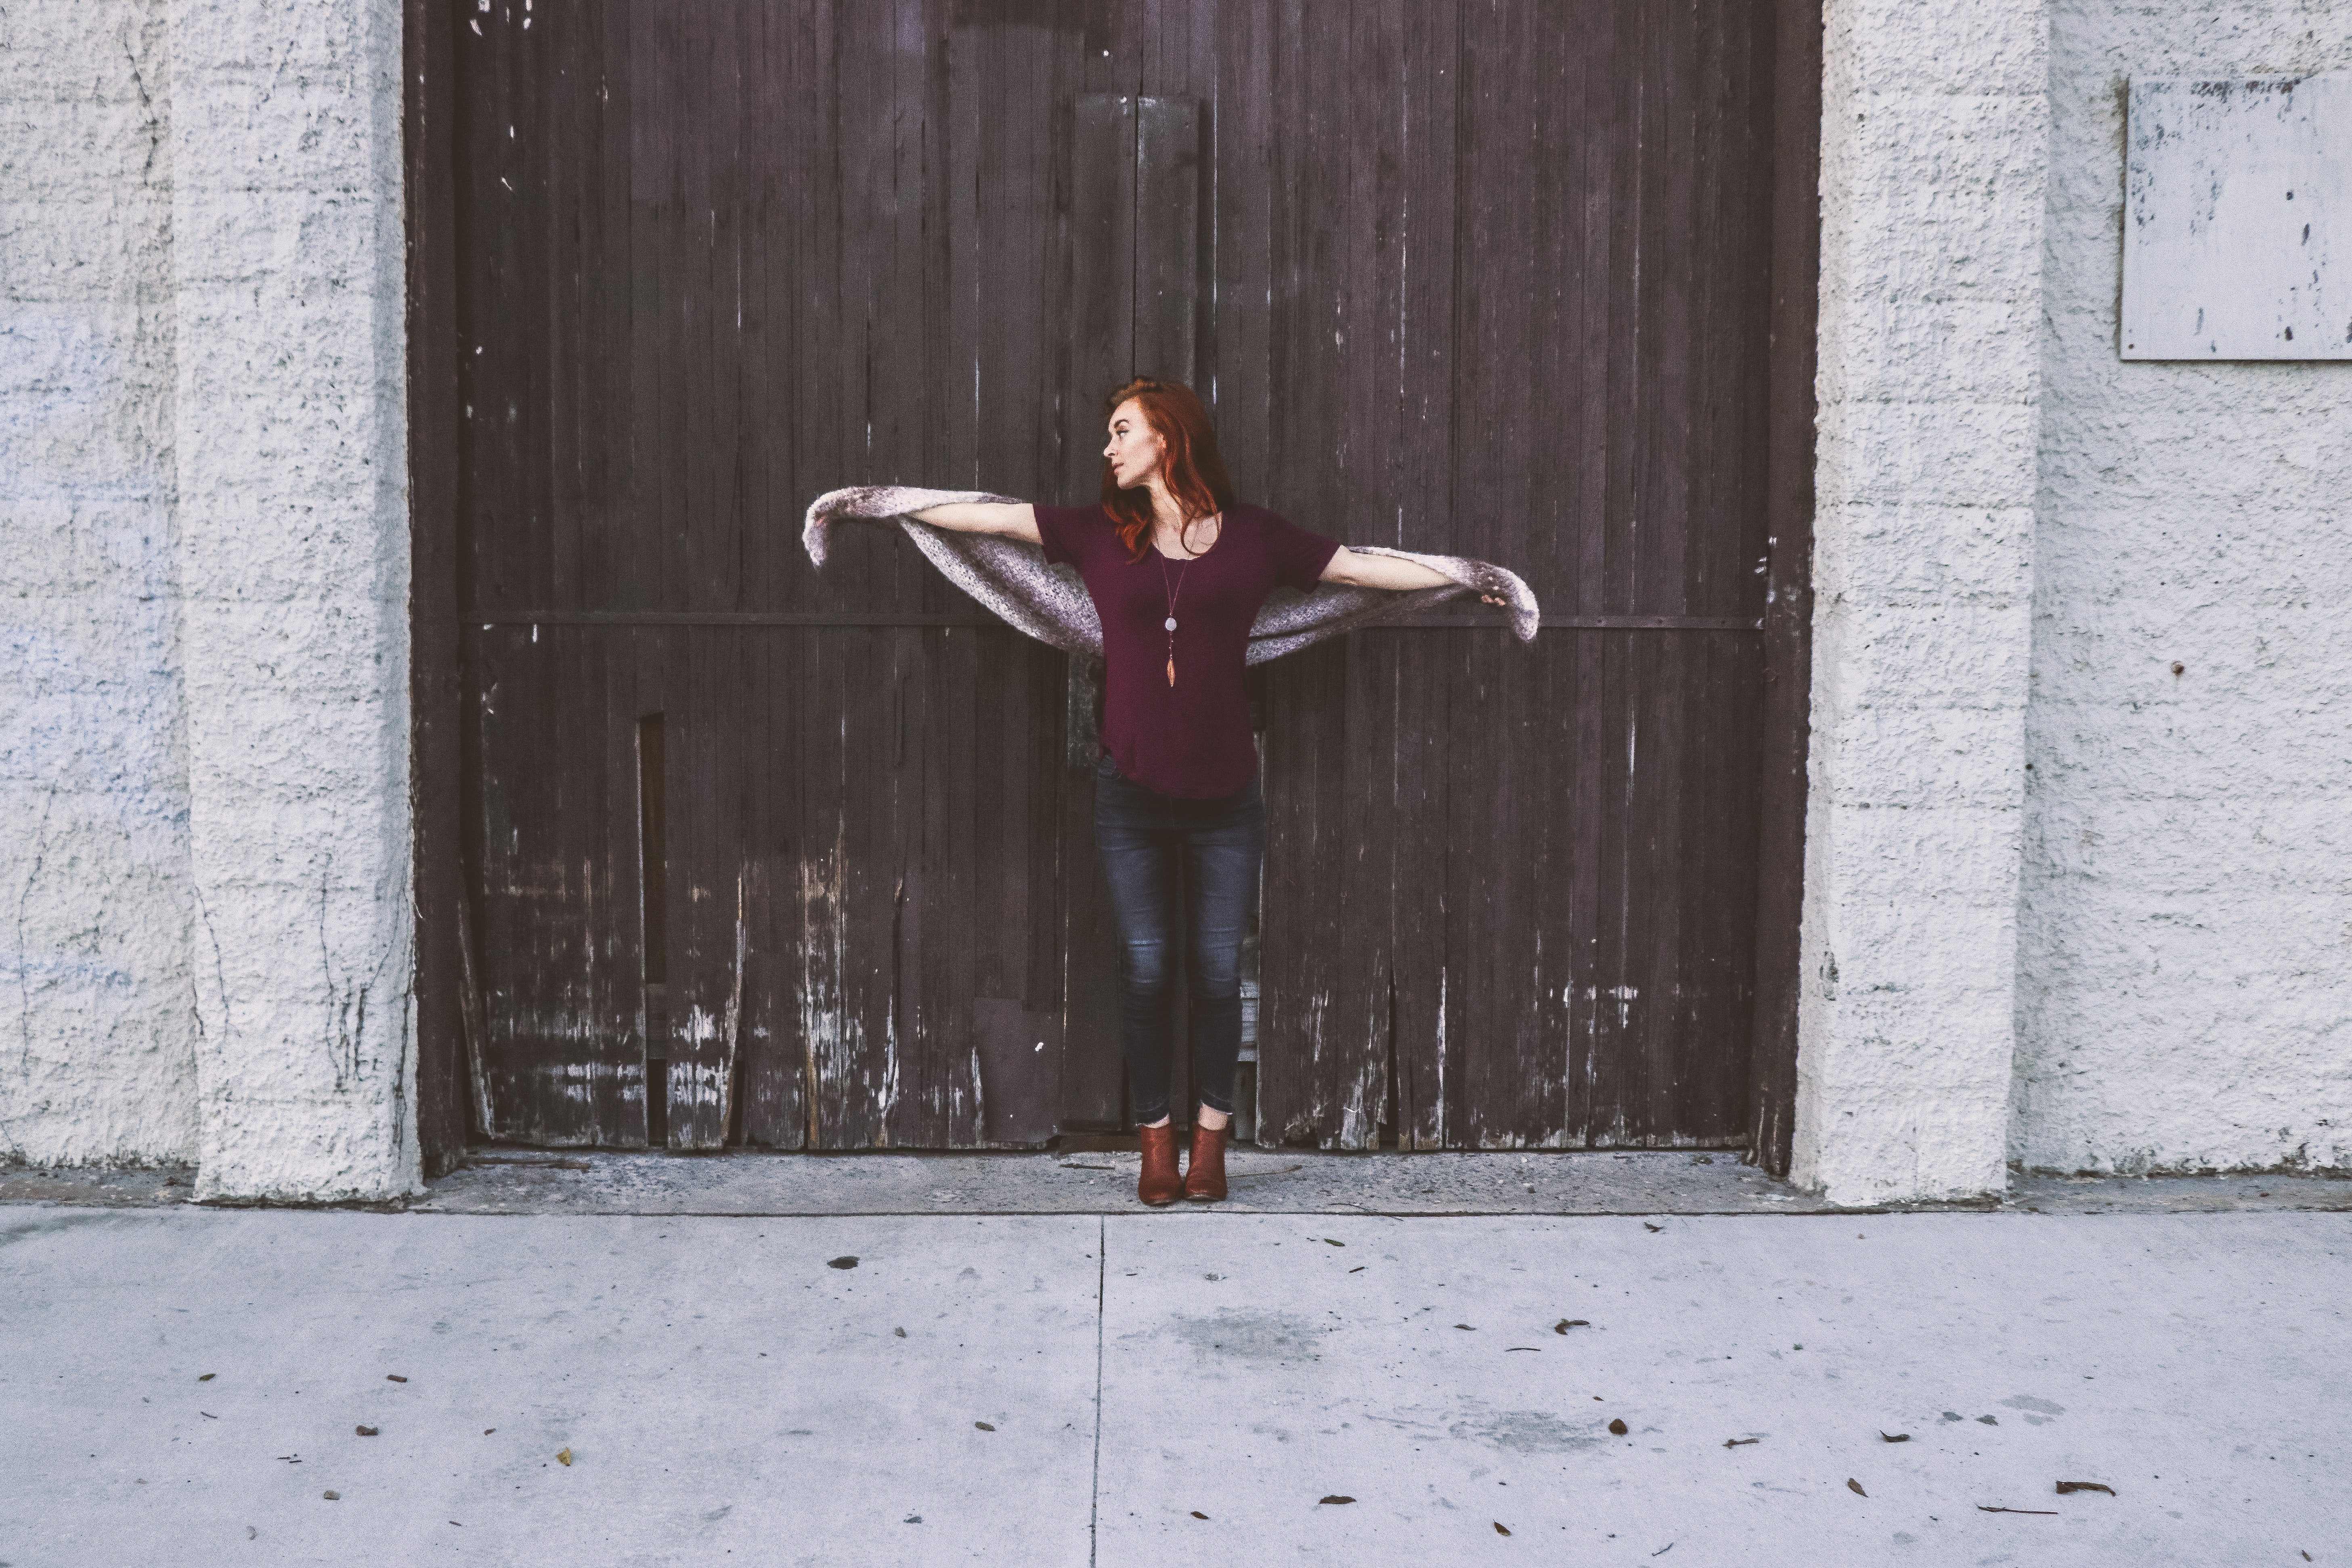
wall, standing, footwear, leg, photography, shoe, brick, ballet dancer, dance